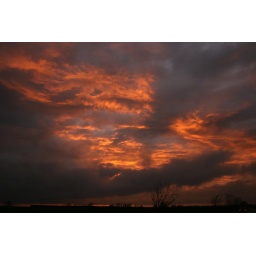
Worth stopping by the side of the road on the way home from a tiring weekend. All gone in a moment.